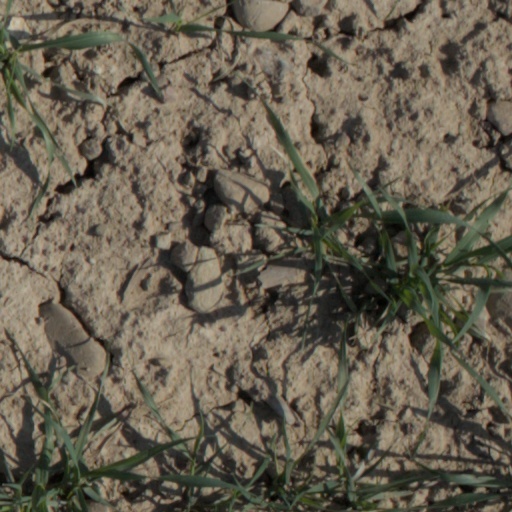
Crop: wheat